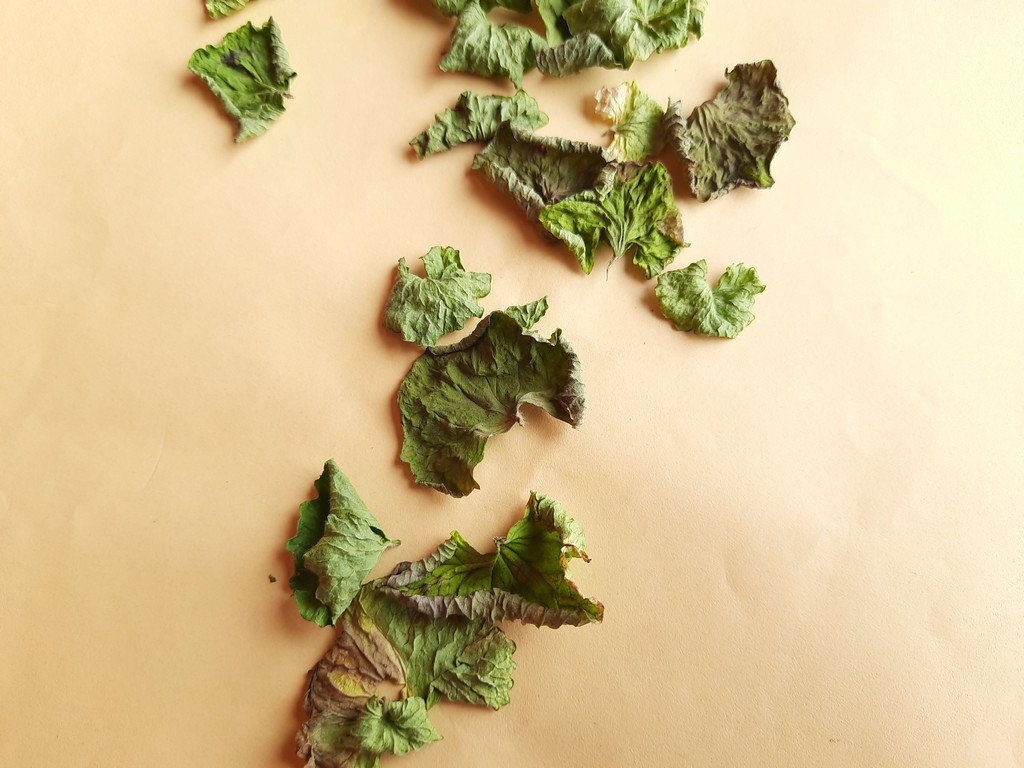
Label: Dried